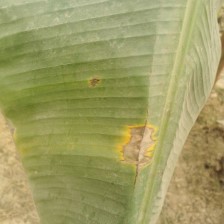
Label: pestalotiopsis